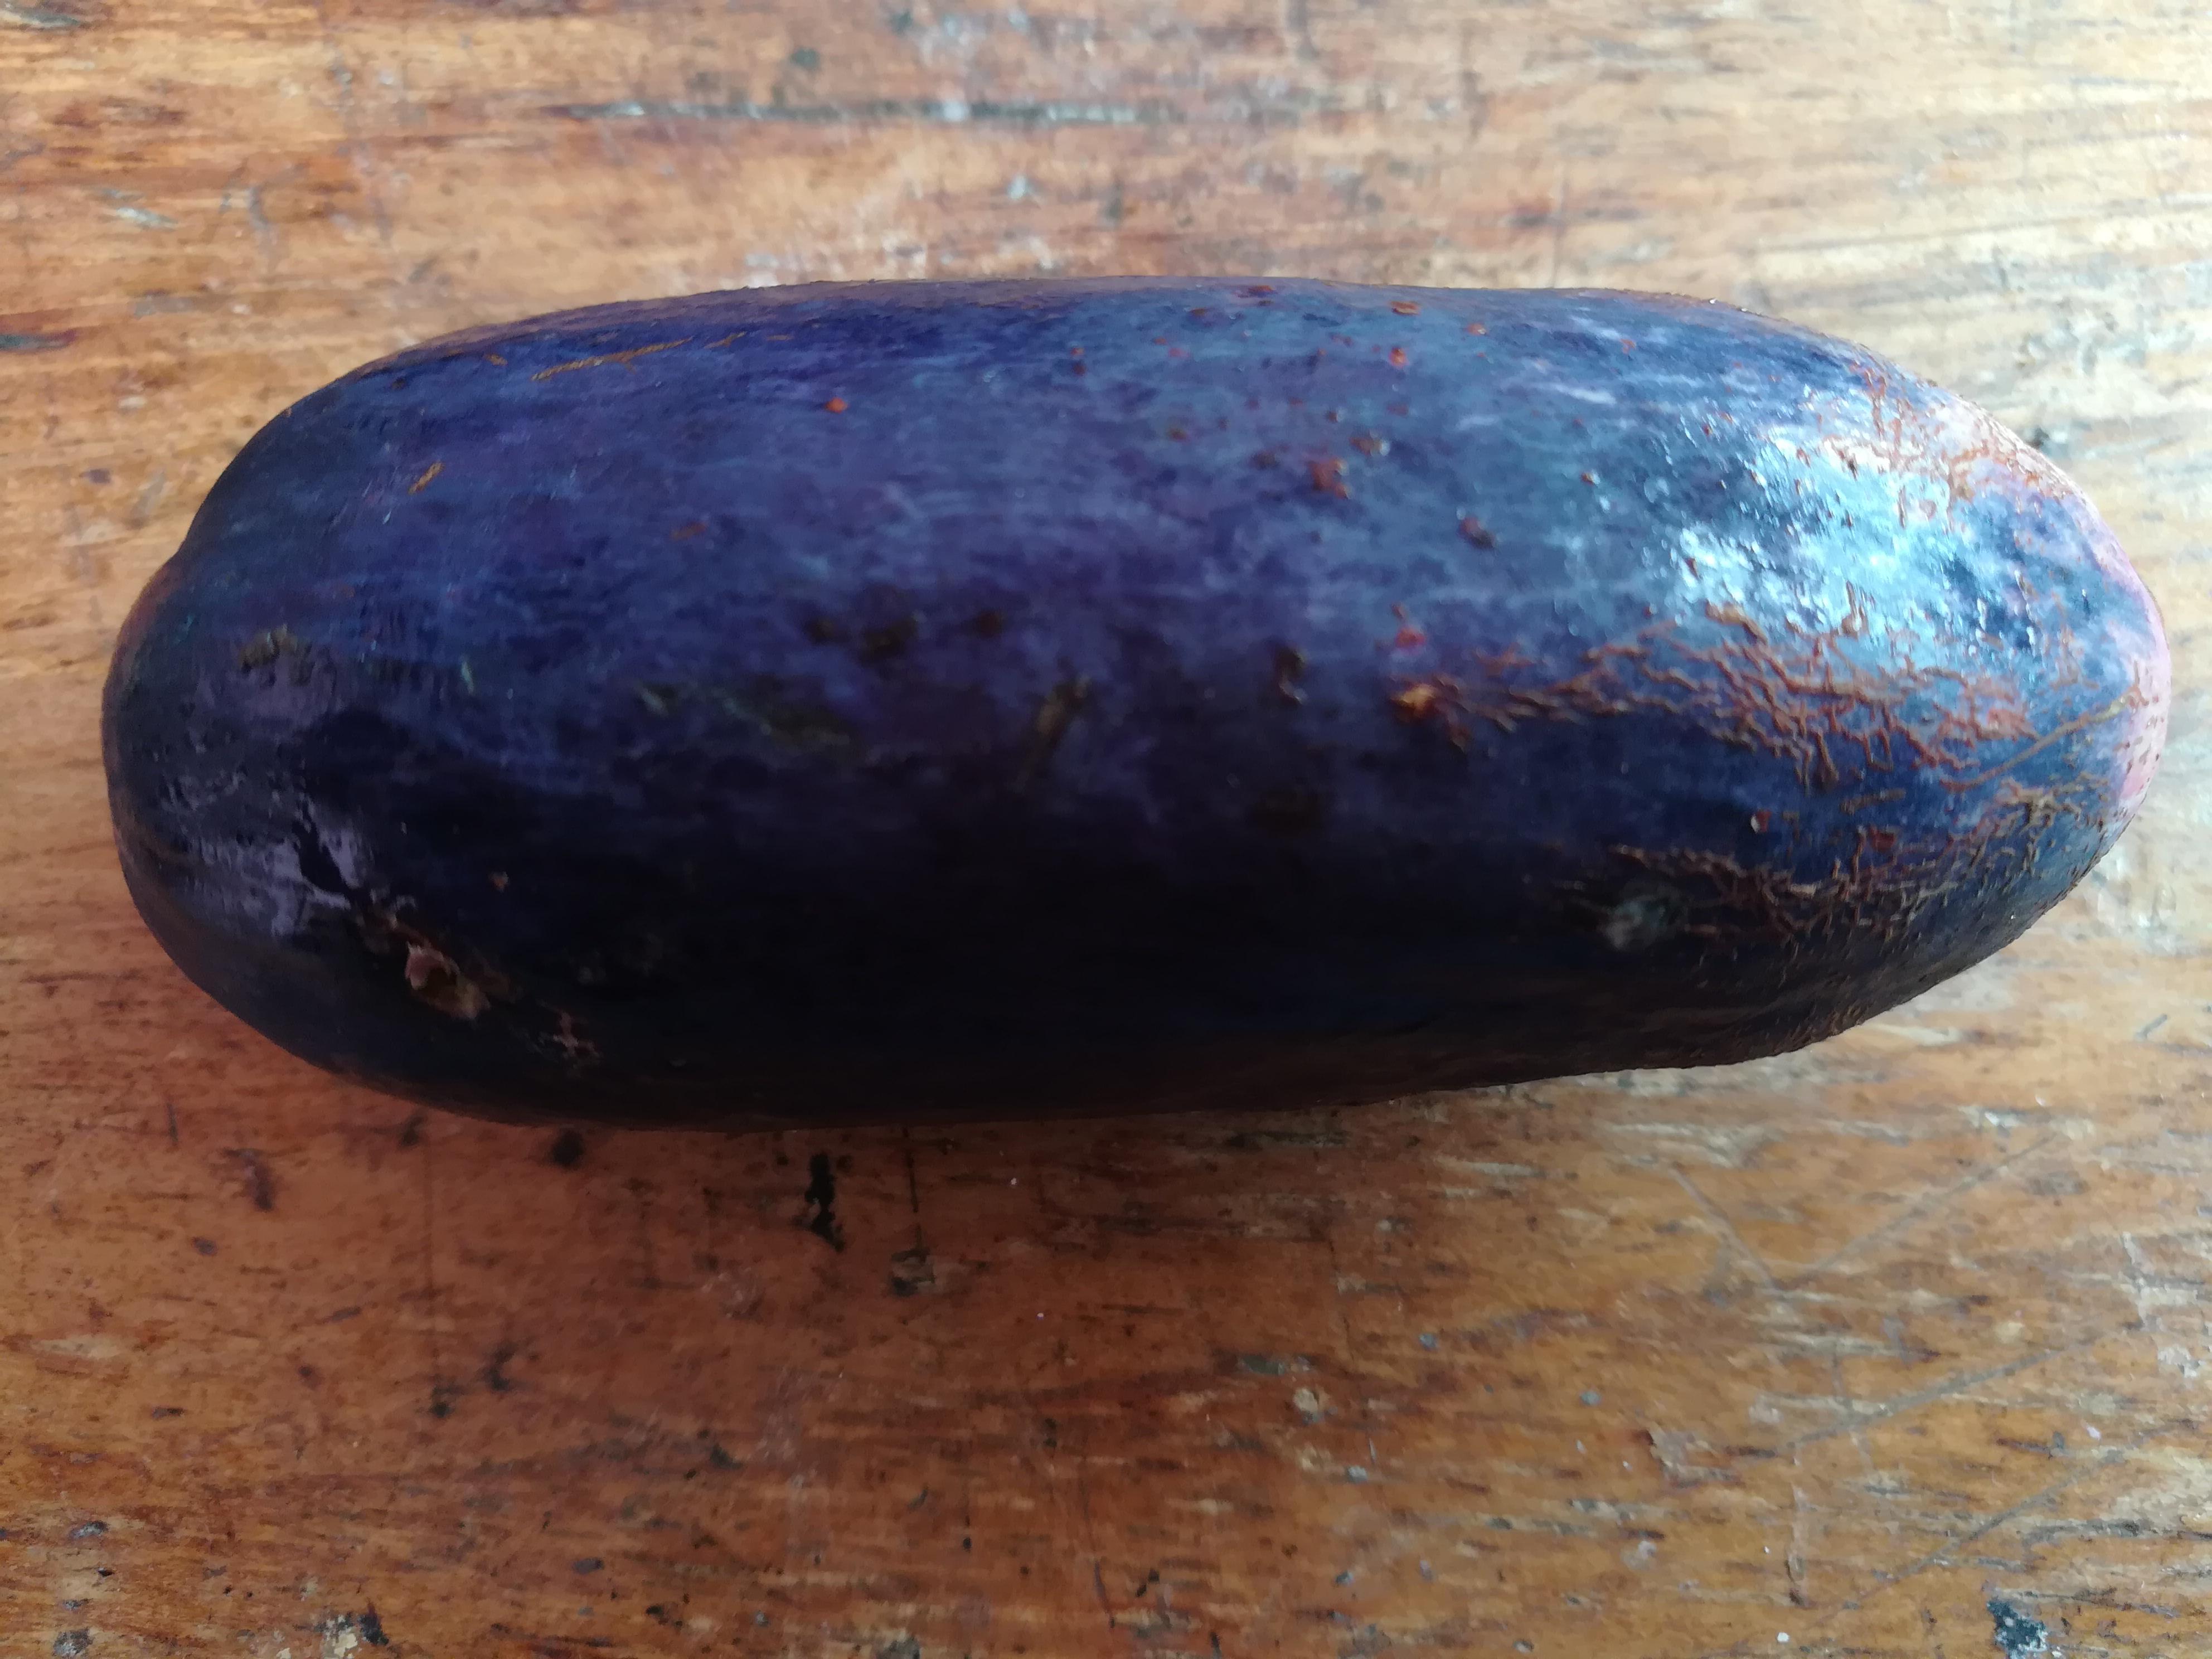
Plum grade: unaffected